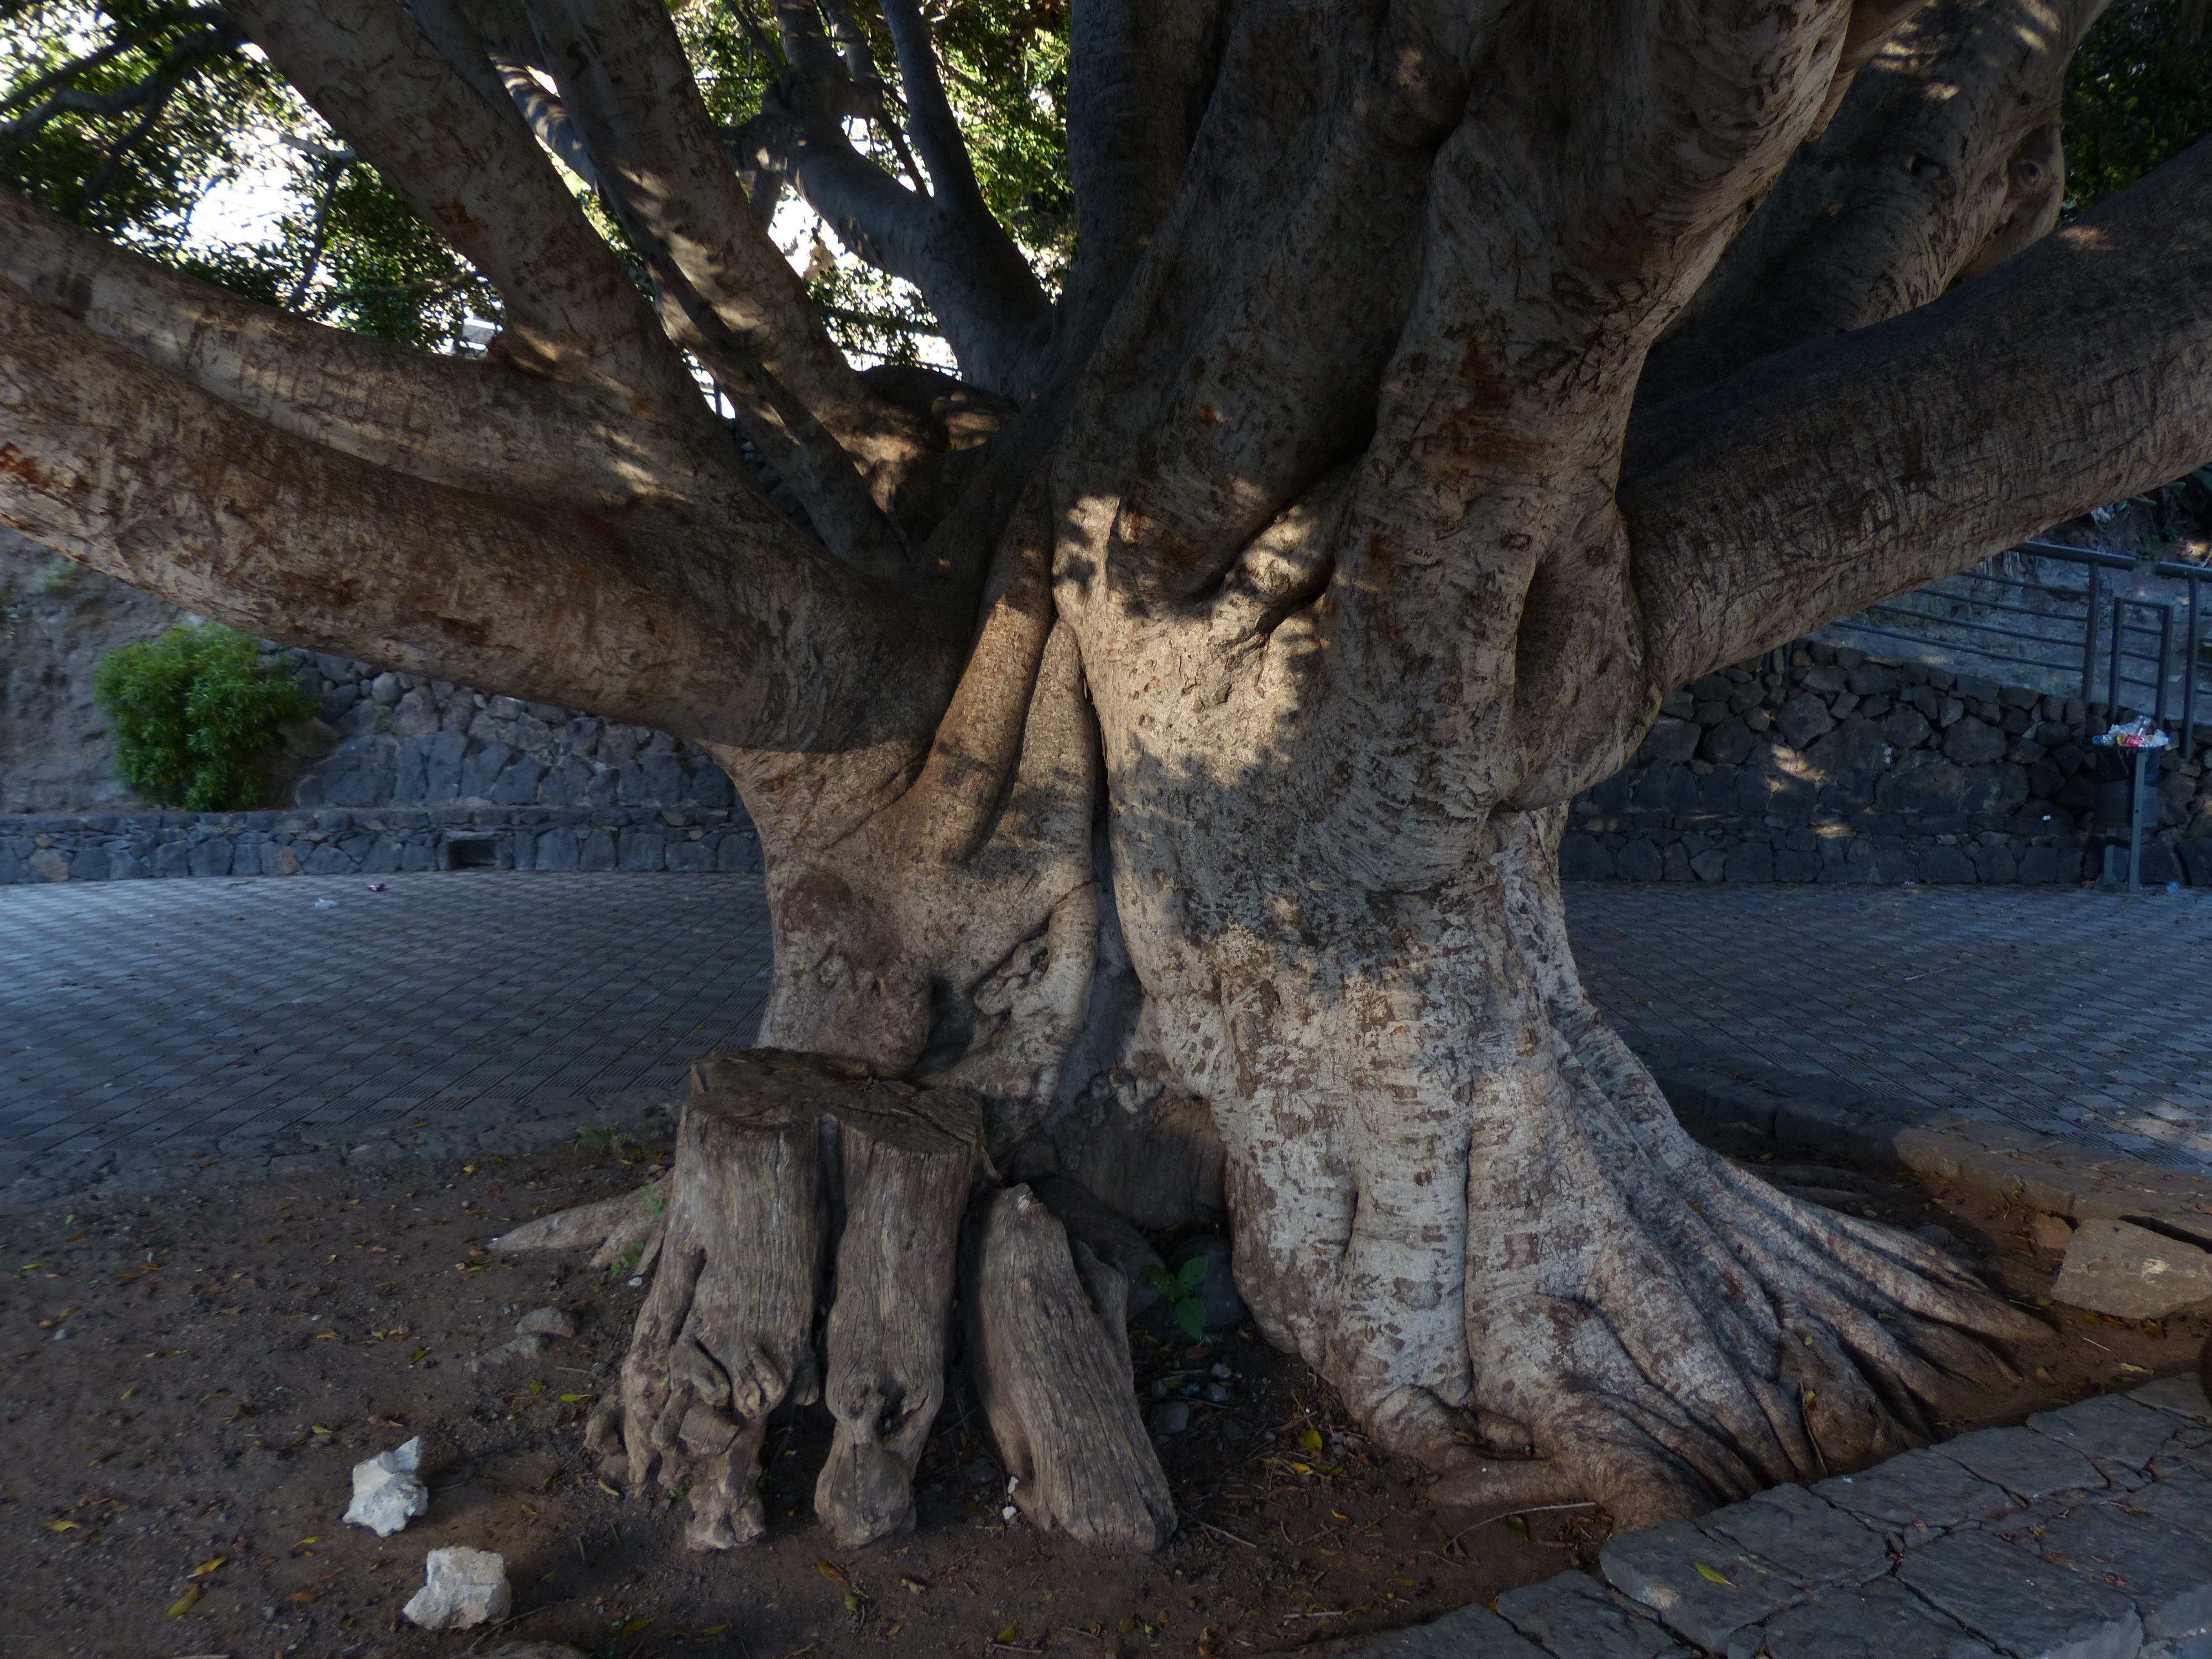
tree, branch, plant, wood, leaf, flower, trunk, log, autumn, botany, tribe, tenerife, large, massive, lauraceae, masca, laurel greenhouse, laurel tree, woody plant, canary laurel, azores laurel, laurus azorica, persea azorica